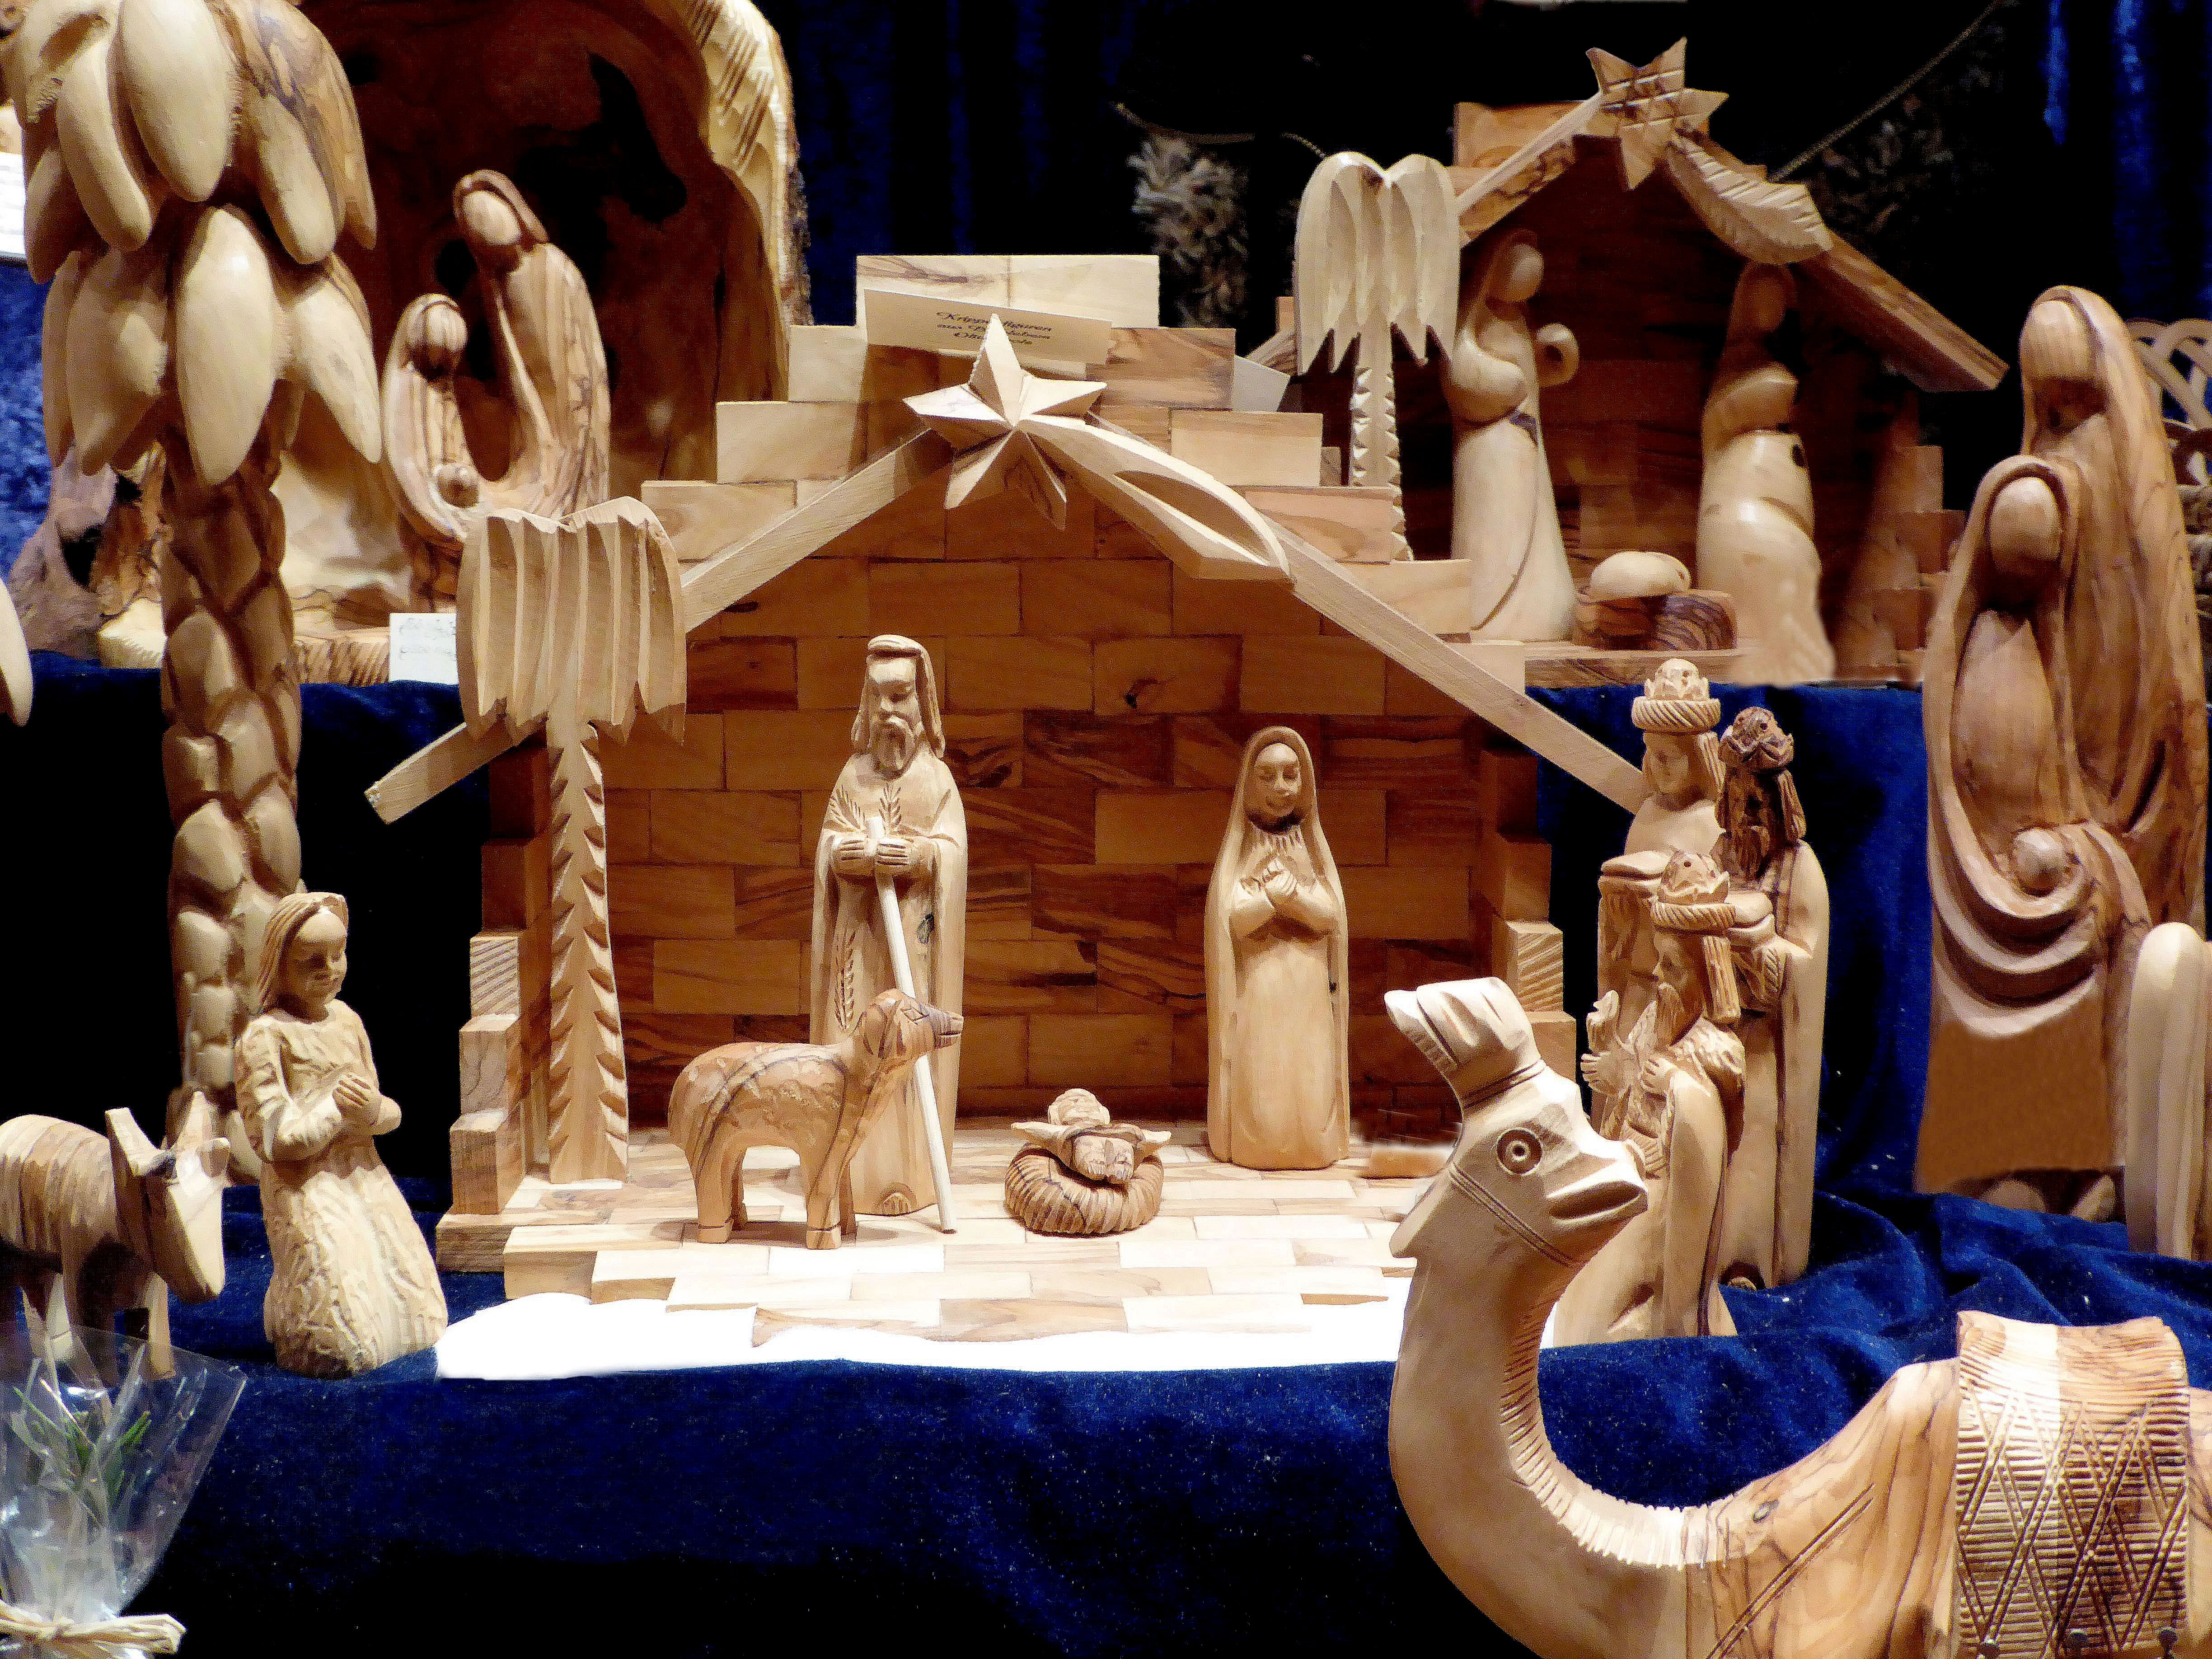
wood, christmas decoration, art, chess, carving, christmas market, mythology, night photograph, nativity scene, wood carving, christmas crib figures, ancient history, musical theatre